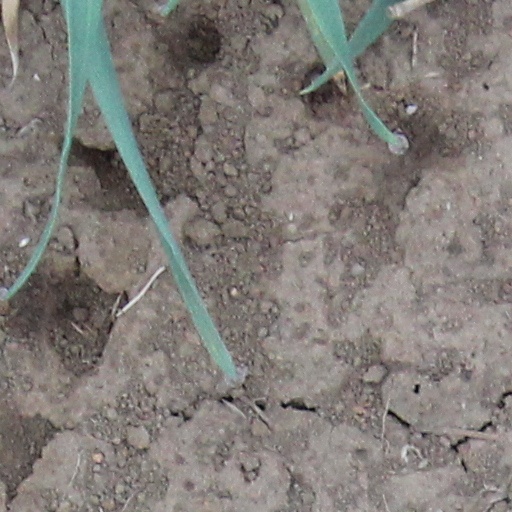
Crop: wheat